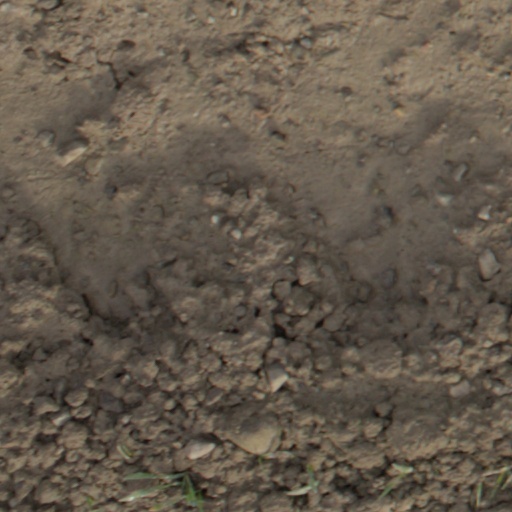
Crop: wheat